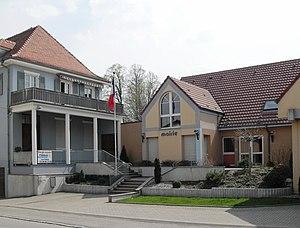
La mairie de Knœringue
Knœringue est une commune française située dans le département du Haut-Rhin, en région Grand Est.